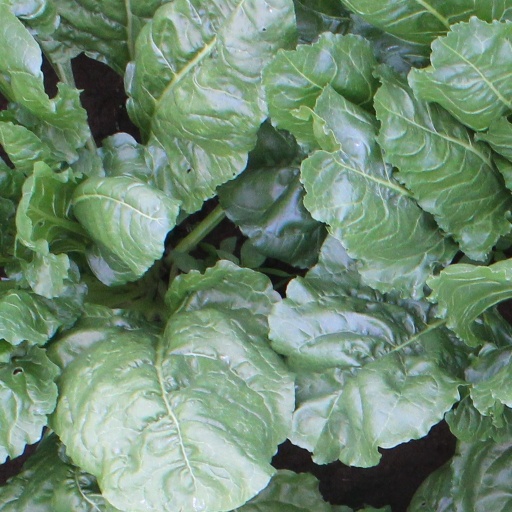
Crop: sugar beet